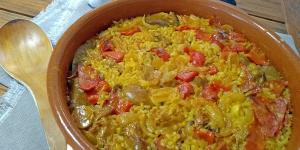
arroz a la zamorana